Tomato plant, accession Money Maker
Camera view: tilt-top (135 deg); turntable rotation: 240 degrees
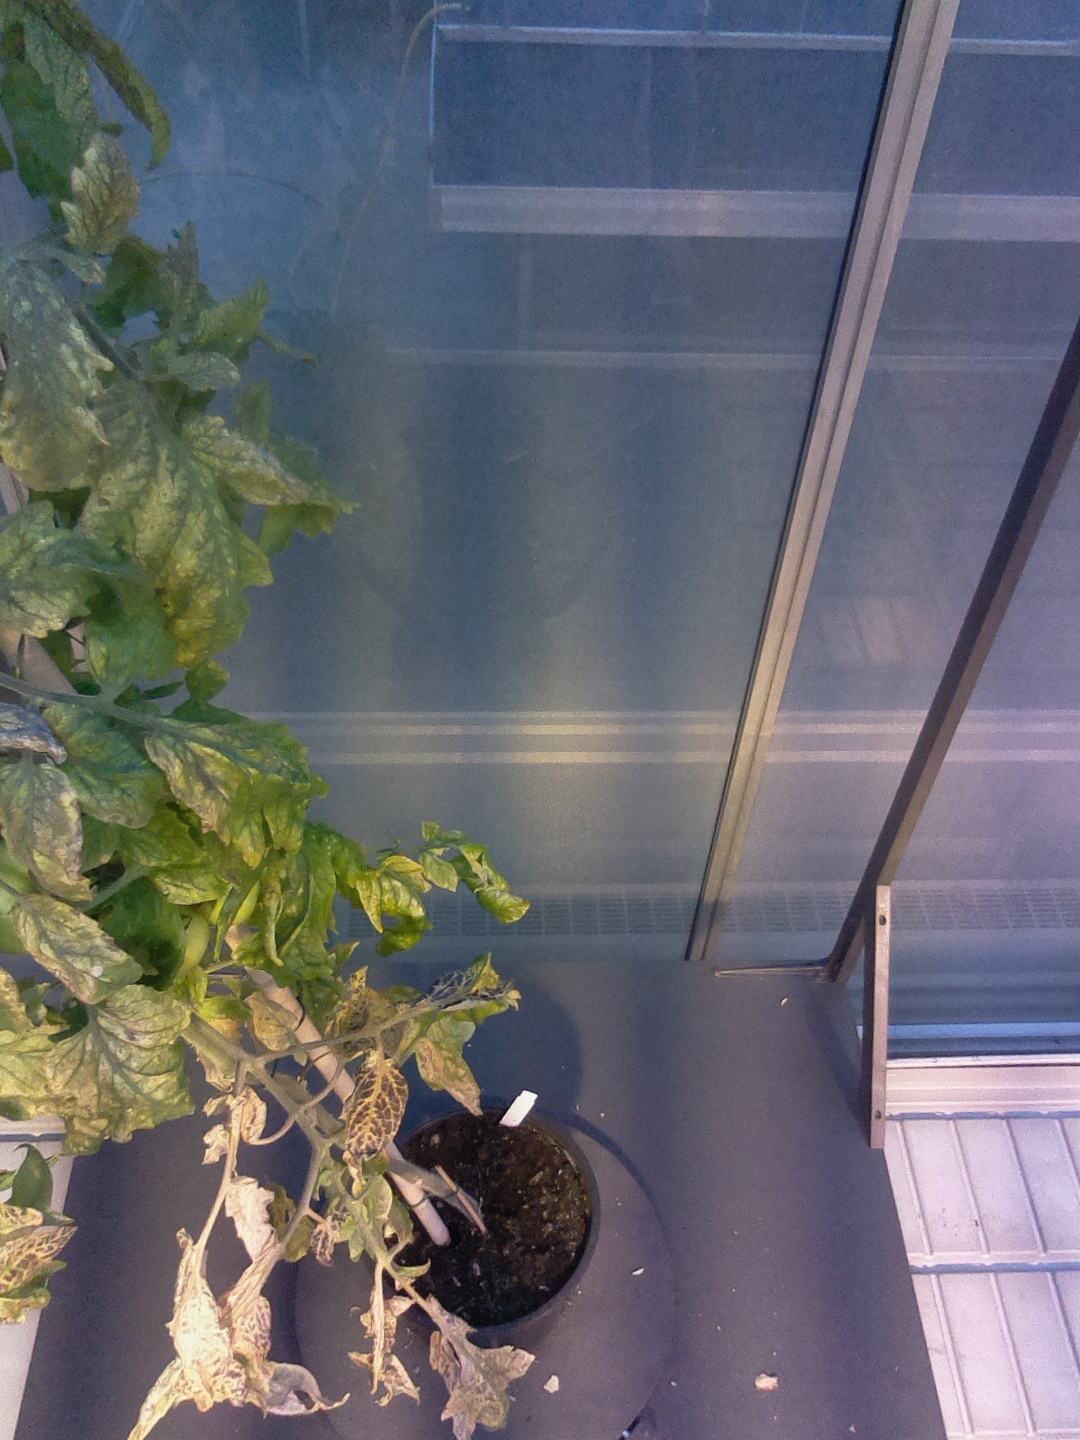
BBCH growth stage 79: 90% -100% of final fruit size